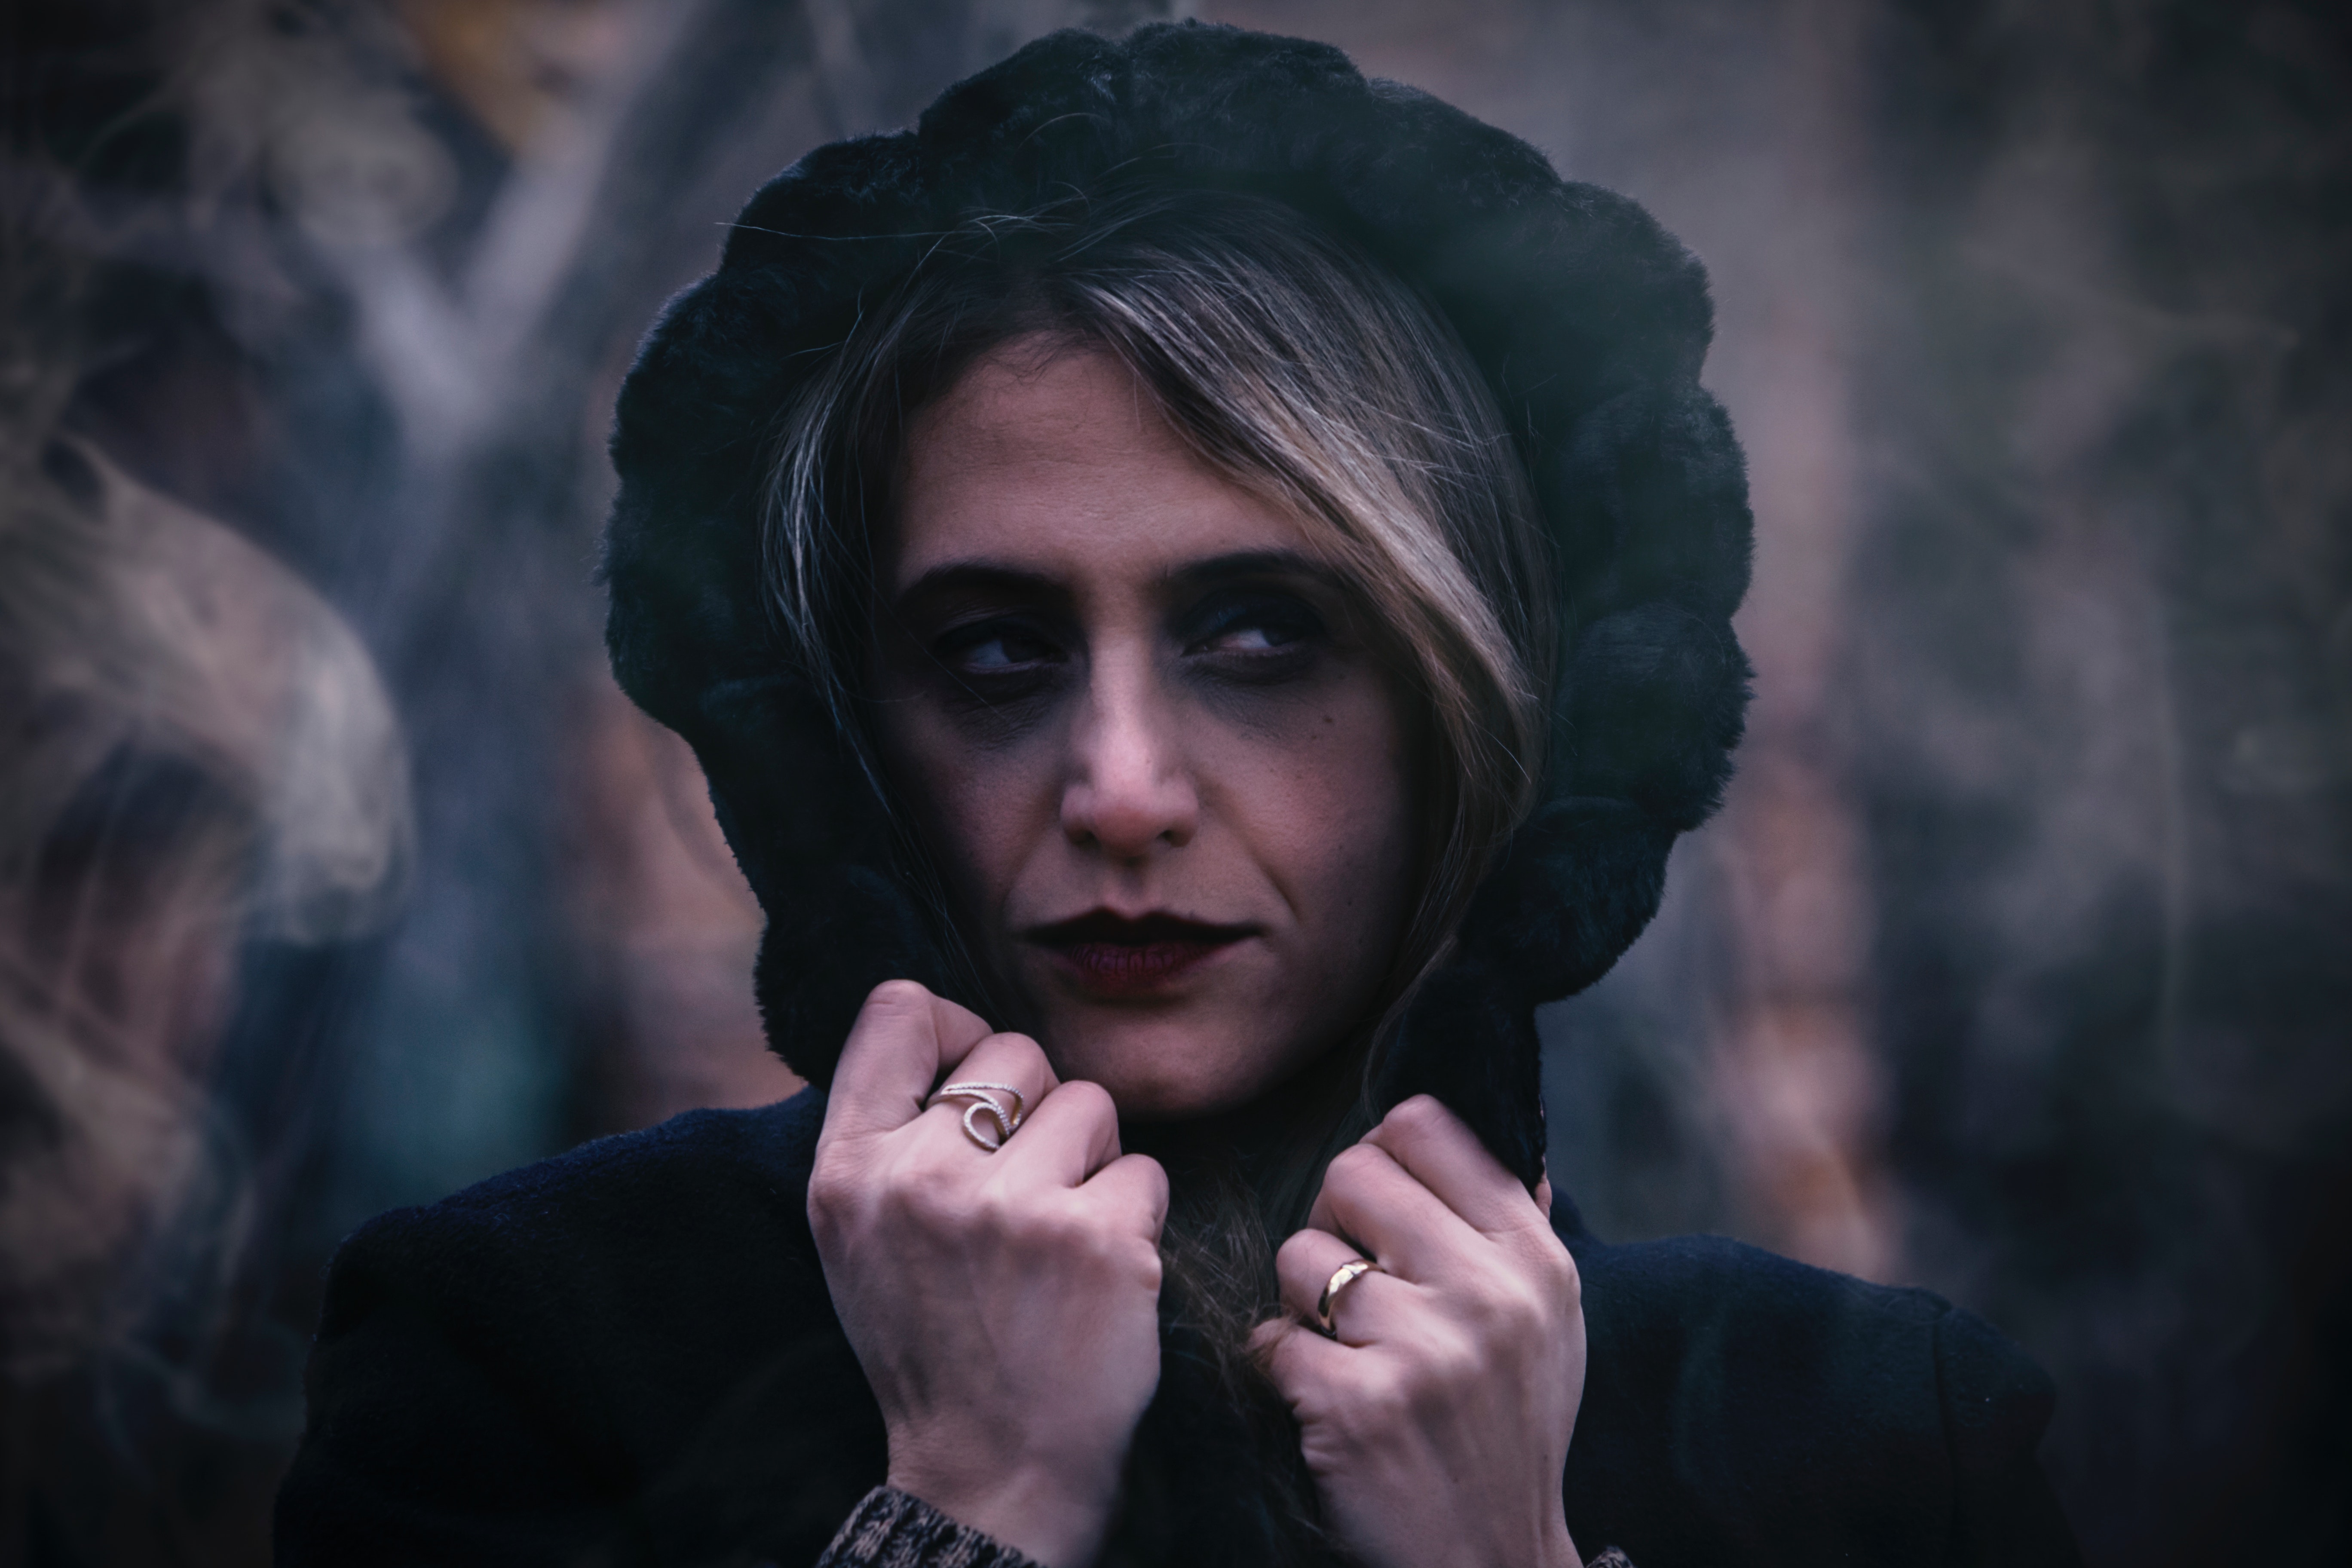
face, person, darkness, girl, human, portrait, portrait photography, computer wallpaper